Sir Arne's Treasure

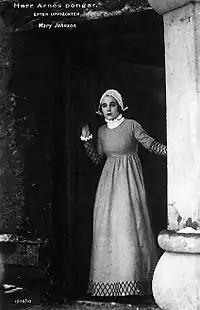
Johnson in the film

The first plan for a film adaption of Selma Lagerlöf's "The Treasure" at Svenska Biografteatern, the dominating production company in Sweden during the silent era, was in 1915, but fell through. In 1917 a stage adaptation of the story premiered at Deutsches Theater in Berlin, and an offer was received from a German film company which wanted to adapt it. After the play was staged in Gothenburg the following year, Svenska Biografteatern decided to go ahead and produce the film themselves. The screenplay by Mauritz Stiller and Gustaf Molander differs from the novel in that it tells the story in a more strictly chronological order, and incorporates some details which were introduced in the German play. Stiller also chose to tone down the story's supernatural elements.